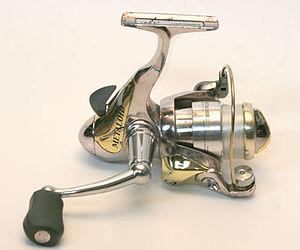
Un moulinet de pêche est un dispositif fixé à une canne à pêche qui permet l'enroulement et le déroulement du fil de pêche.